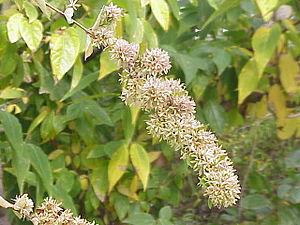
Abelia est un genre d'arbustes à feuillage persistant ou semi-persistant de la famille des Caprifoliaceae selon la classification classique, ou des Linnaeaceae selon la classification phylogénétique APG puis replacée dans les Caprifoliaceae selon la classification phylogénétique APG III plus récente.